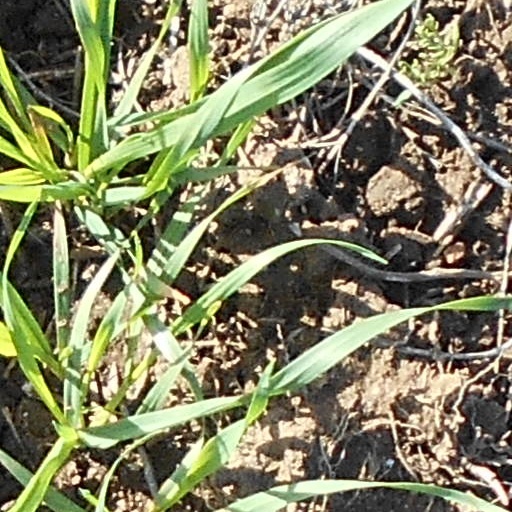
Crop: wheat